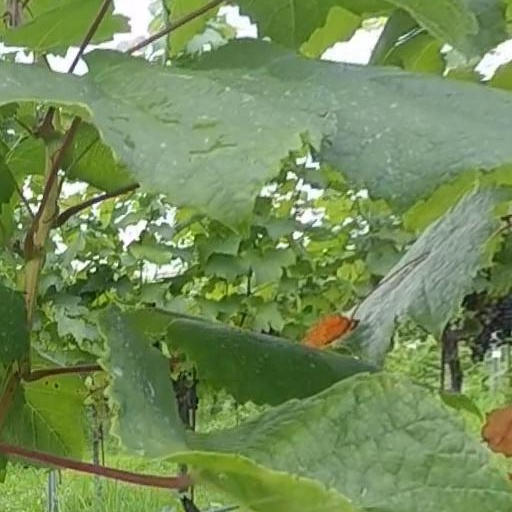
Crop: grape